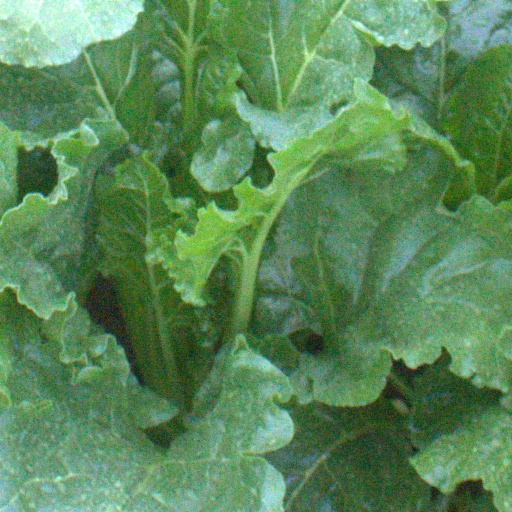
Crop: sugar beet